The Gobbins

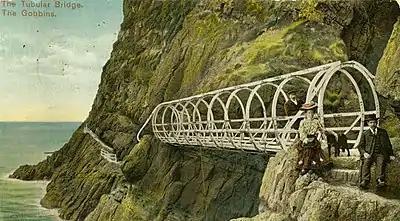
Postcard of The Tubular Bridge - believed to show the creator of The Gobbins, Berkley Deane Wise and his wife, Leah, in about 1902.

Berkeley Deane Wise drew up a map of his planned path in 1902, showing a route. It would start near the village of Ballystrudder (a small laneway just off the 'Gobbins Road' is still called the 'Gobbins Path' as a consequence). The path would then run for a mile or more along an undulating section of coast, skirting farmers' fields before reaching the spectacular 'cliff section' where visitors would enjoy bridges, tunnels and caves. It is this last section which became so famous and which is accessible today (by guided tour, leaving from The Gobbins visitor centre). Wise's map listed a series of new names for features along the cliffs, which he planned for visitors to explore – like Sandy Cave, the Man O'War stack and Otter Cave.